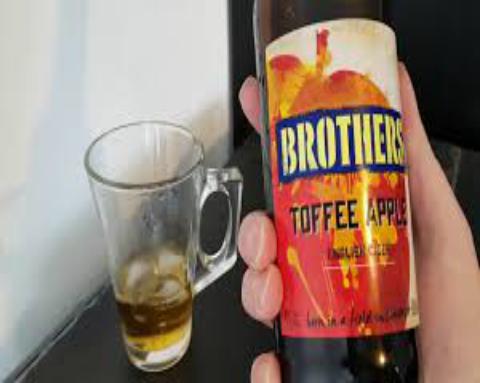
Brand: Brothers Cider
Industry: Food